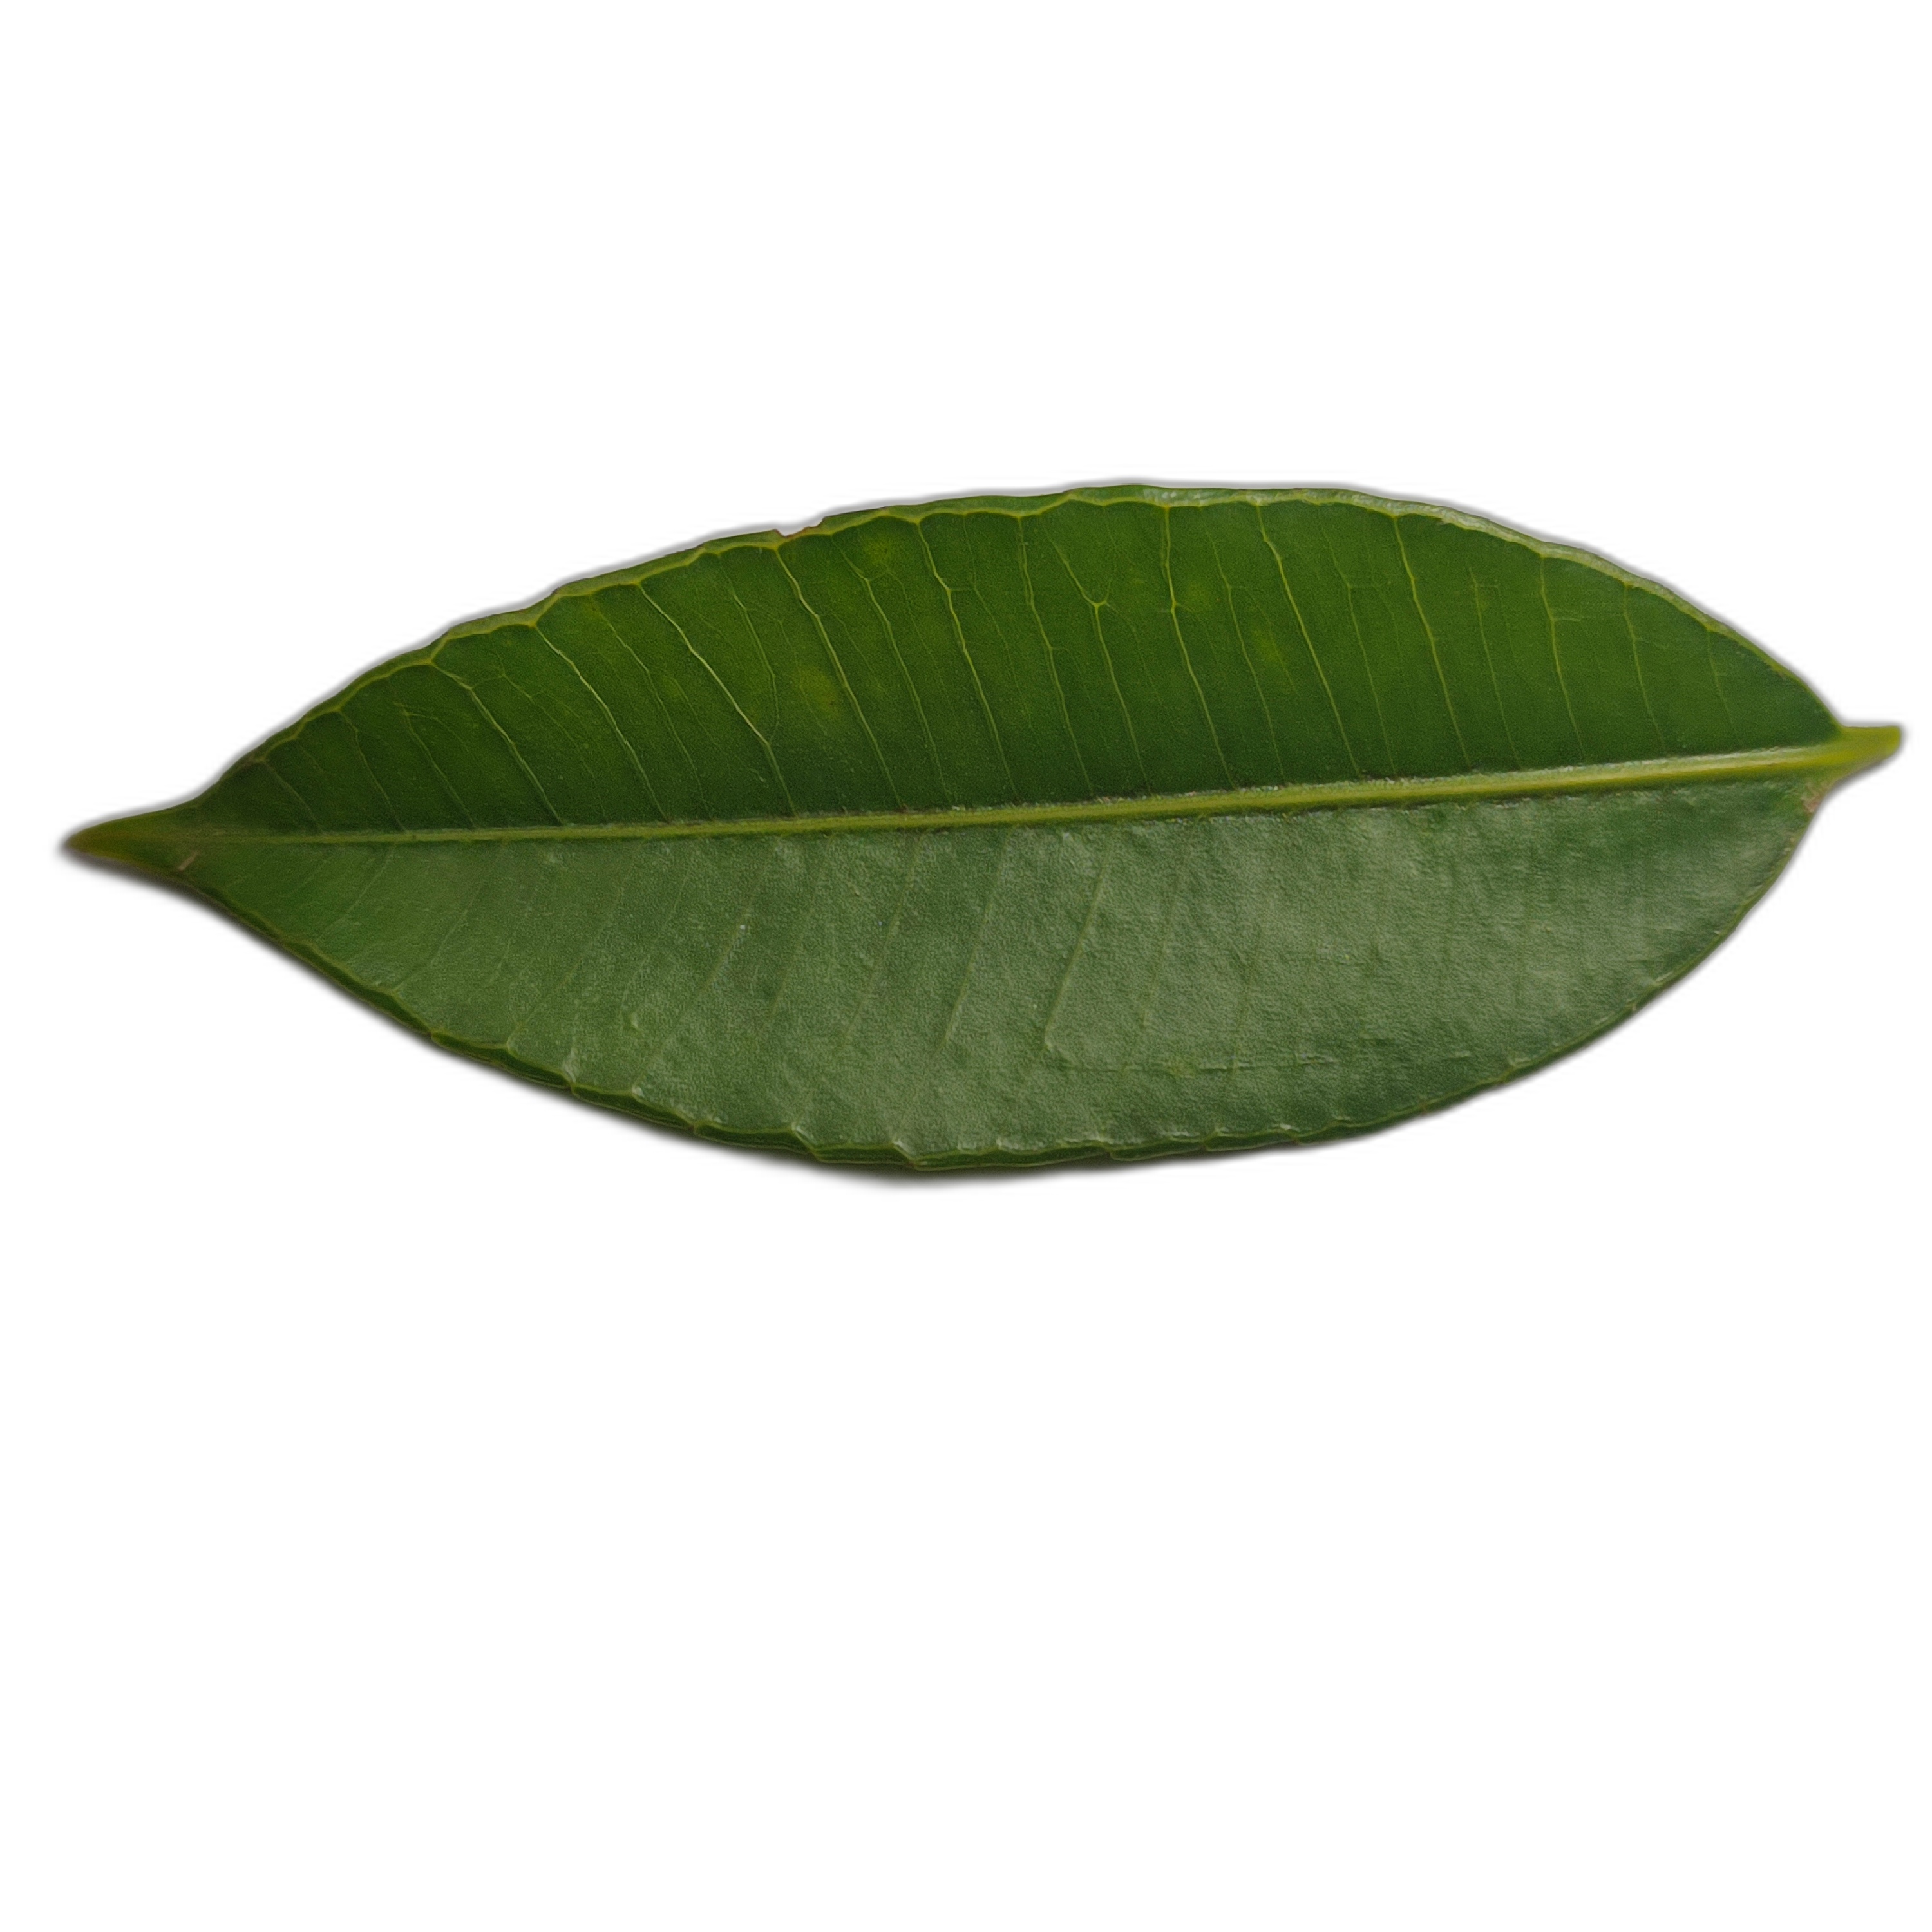
Label: healthy